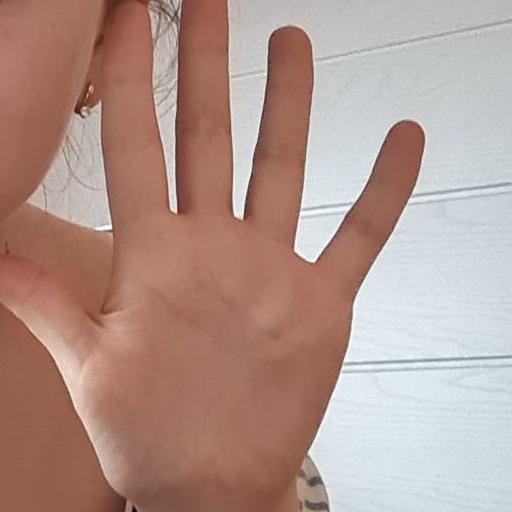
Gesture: palm